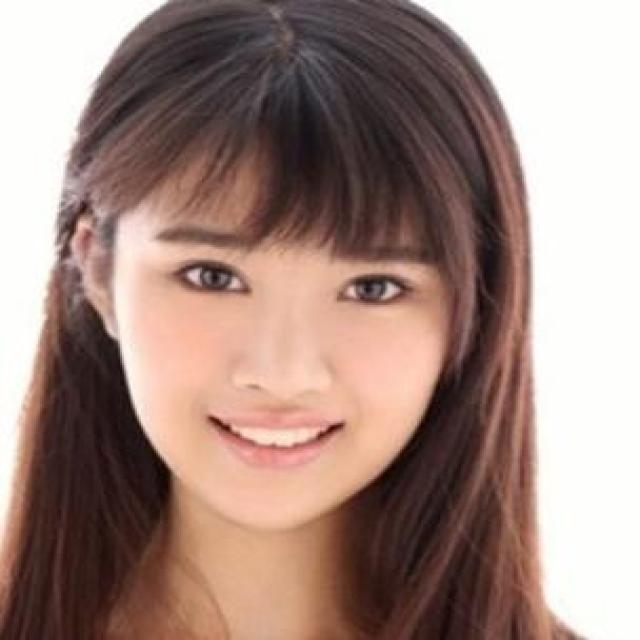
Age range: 13-20